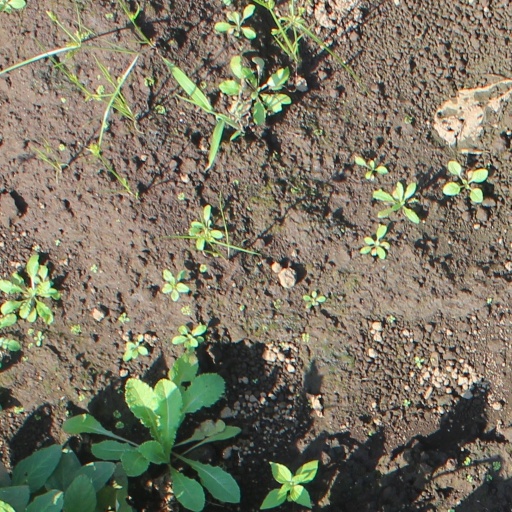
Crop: soybean